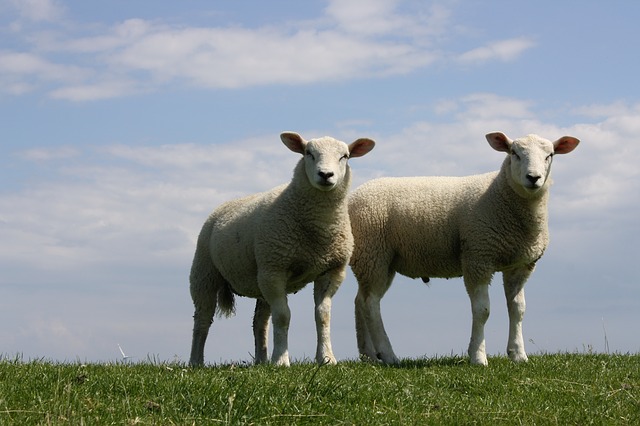
Label: pecora